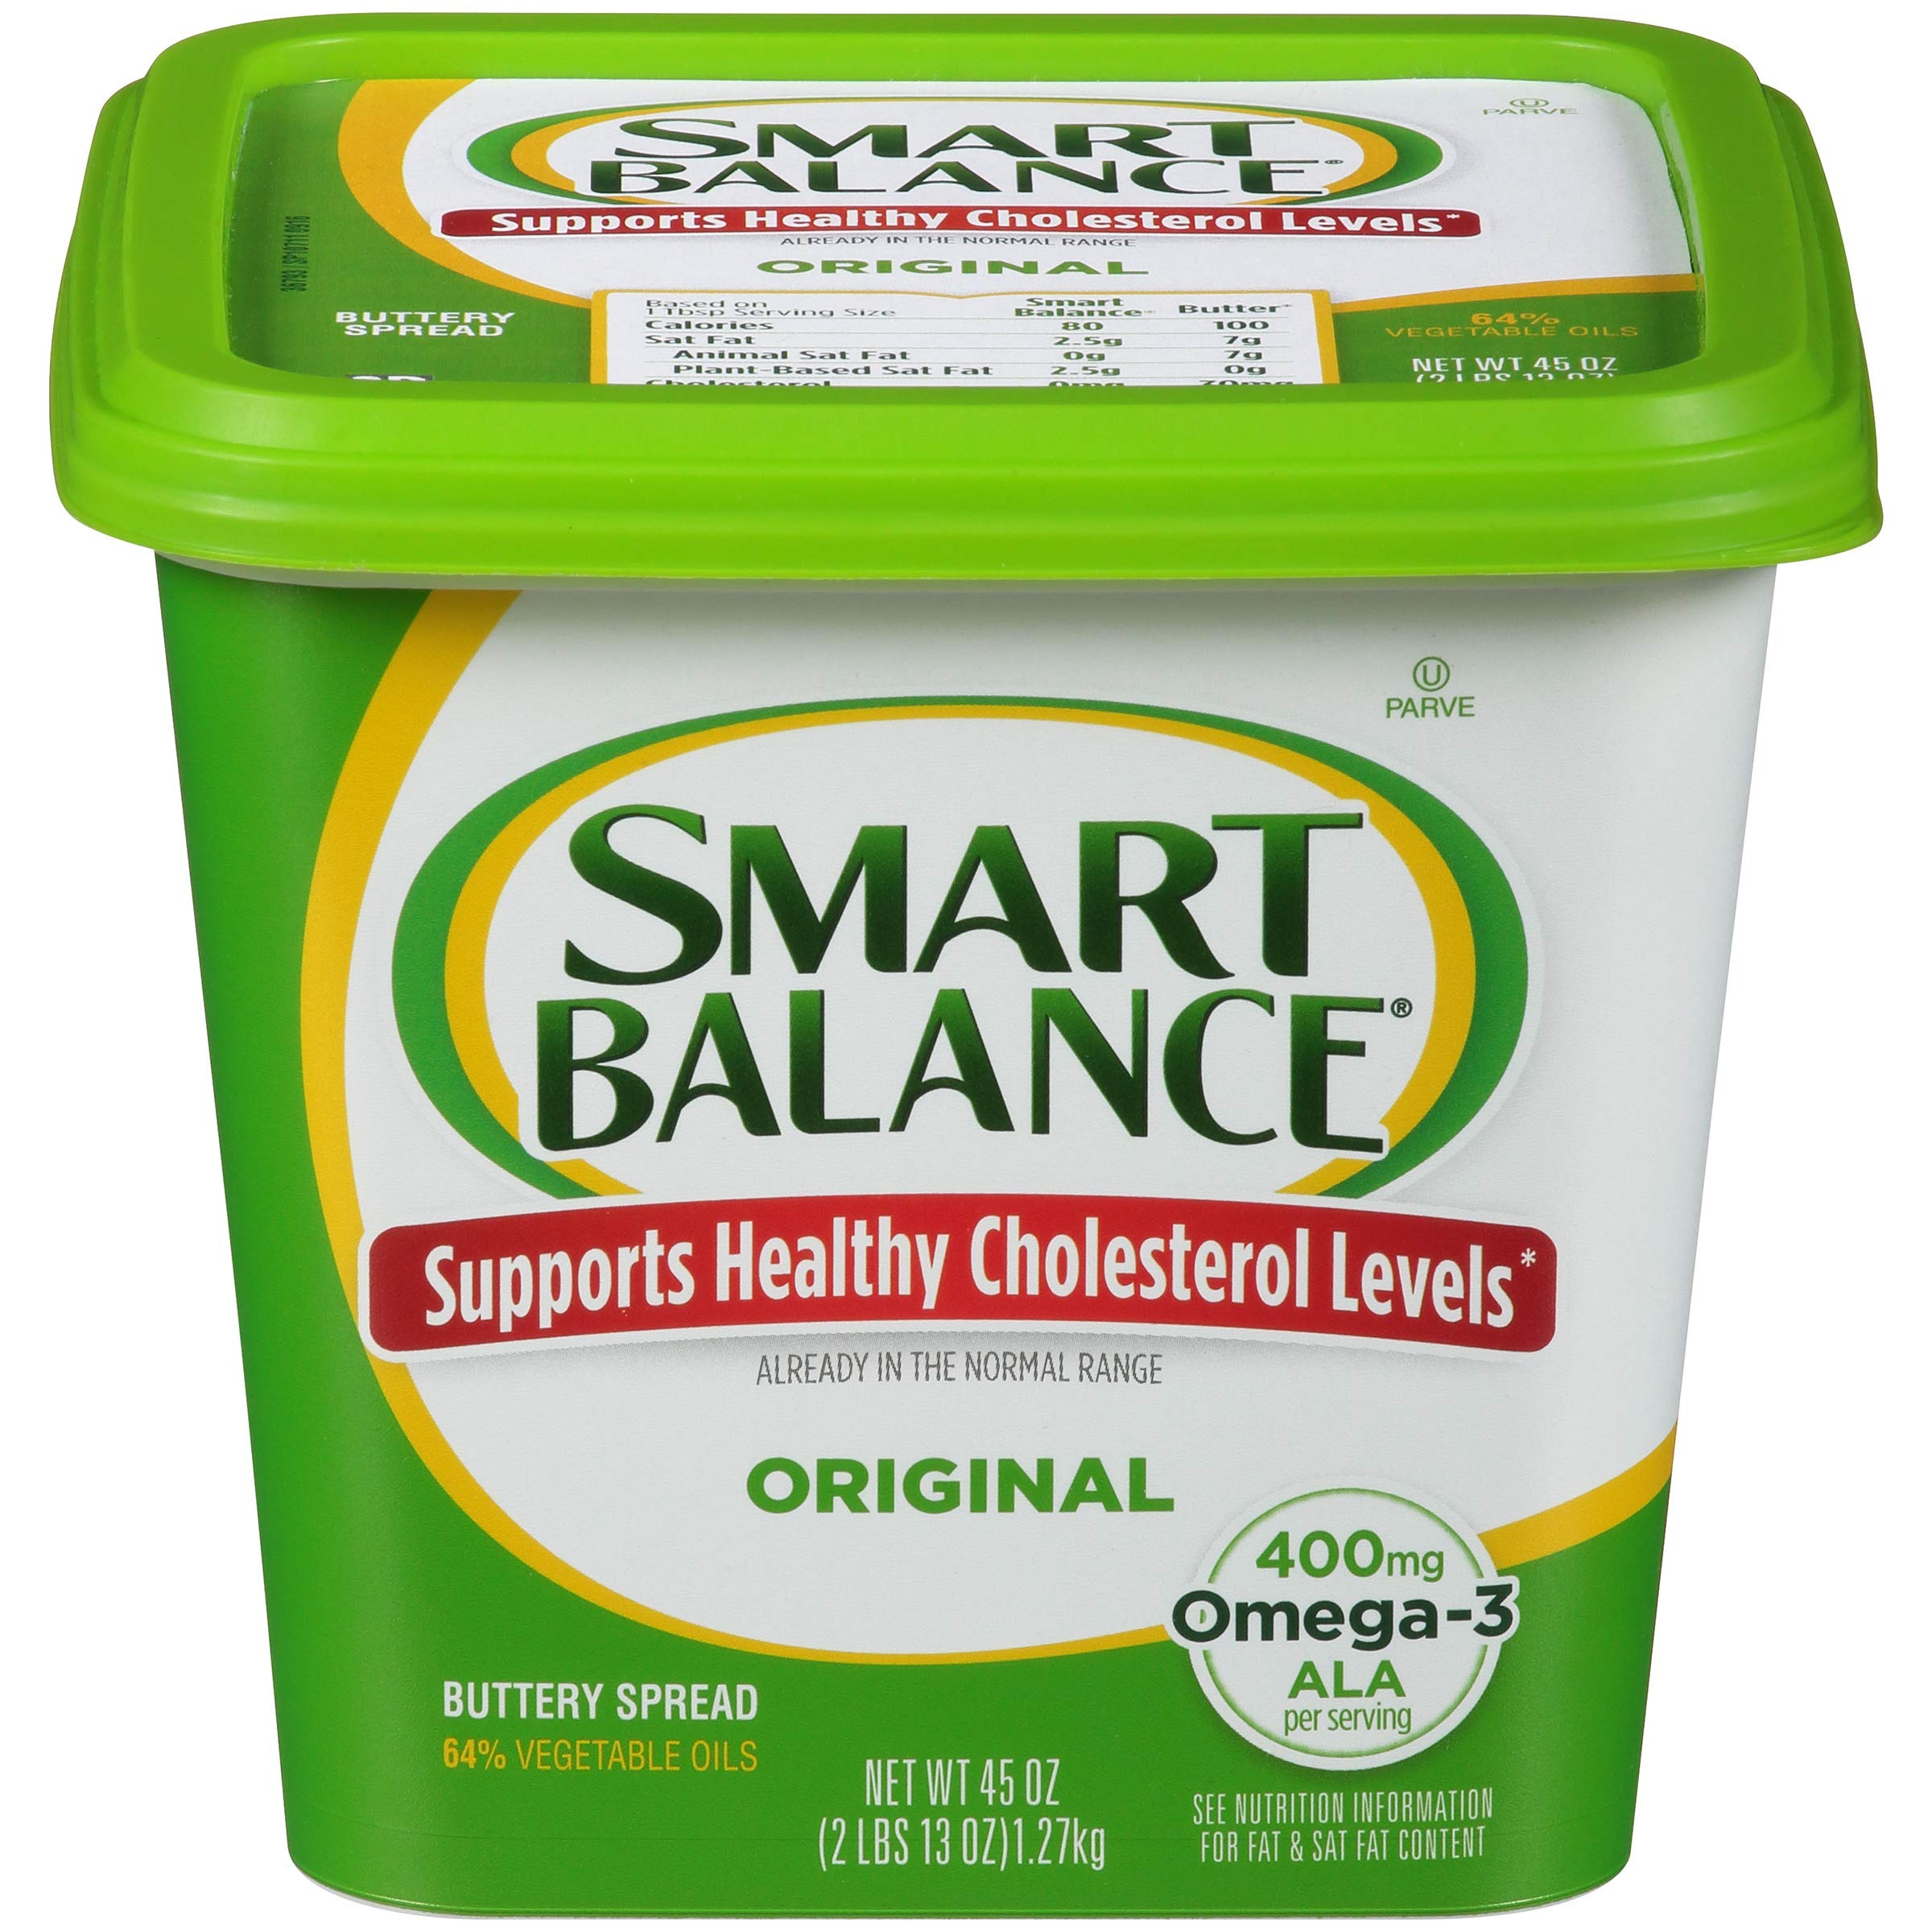
Item Name: Smart Balance Original Buttery Spread, Gluten Free, 45 oz
Value: 45.0
Unit: Ounce

Price: 6.98